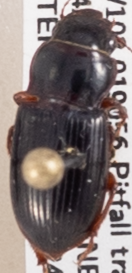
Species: Cratacanthus dubius
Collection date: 2022-08-24
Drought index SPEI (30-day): -0.786
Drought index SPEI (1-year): -1.578
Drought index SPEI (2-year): -1.69